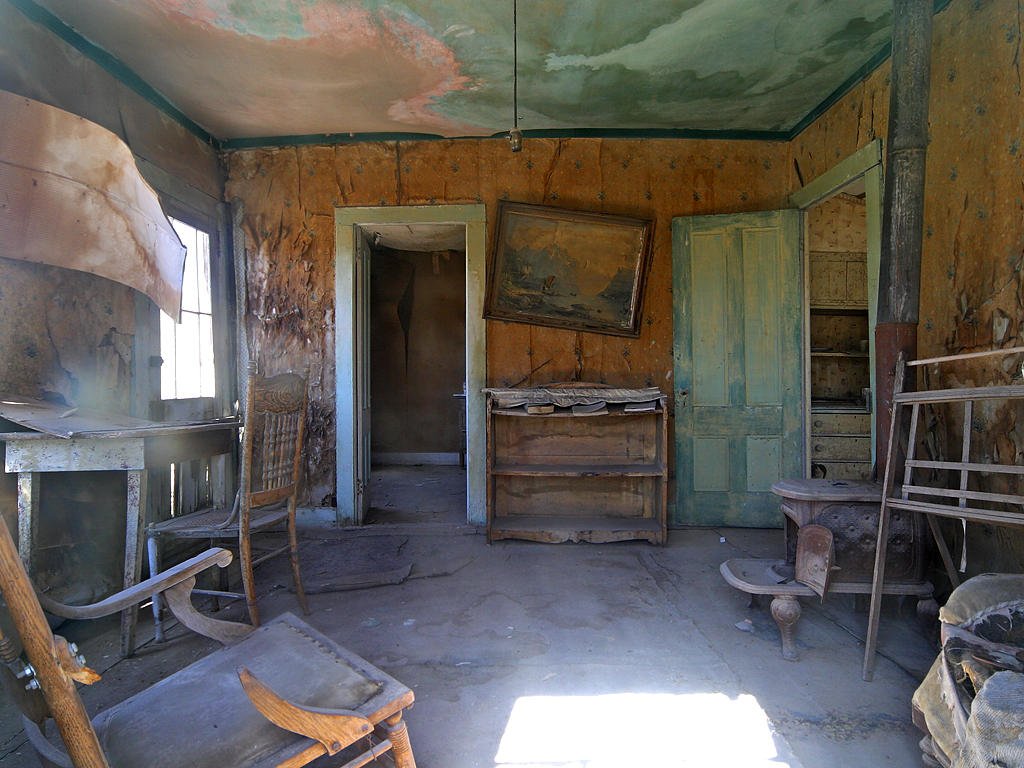
wood, house, floor, building, old, home, wall, shack, cottage, usa, property, room, interior design, farmhouse, ghost town, estate, hearth, leave, bodie, wild west